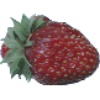
Label: Strawberry Wedge 1